New Farm Loch

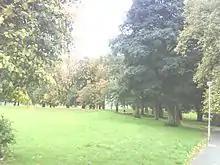
A nice Autumnal view of some of the trees around the Loch

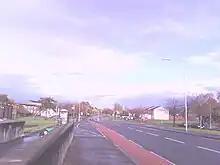
Looking up Grassyards Road

Prior to being built up, New Farm Loch on the north east side of Kilmarnock was prone to seasonal flooding. In winter, when the water froze over, it was used as a curling rink. As well as curling, the frozen pond at New Farm Loch in Kilmarnock was popular with skaters.